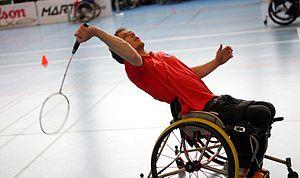
David jouant au parabdminton.
Le parabadminton est un sport adapté du badminton qui est pratiqué par des personnes en situation de handicap physique.